Robert W. Ford

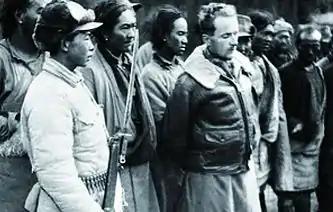

Robert Webster Ford CBE (27 March 1923 – 20 September 2013) was a British radio officer who worked in Tibet in the late 1940s. He was one of the few Westerners to be appointed by the Government of Tibet in the period of "de facto" independence between 1912 and the year 1950 when the Chinese army marched on Chamdo. He was arrested and jailed for five years by the Chinese. In 1994, he declared that he "had the opportunity to witness and experience at first hand the reality of Tibetan independence." In 1956 he was appointed at the British Diplomatic Service and served in the Foreign Office.